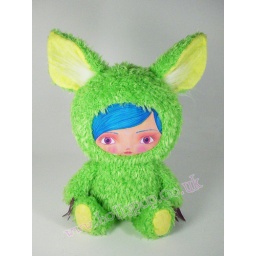
(Limited 3 of 10) Little girl in green monster suit